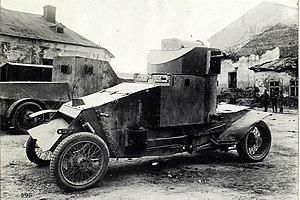
Le 38ᵉ corps de réserve est une grande unité de l'armée impériale allemande qui a combattu pendant la Première Guerre mondiale. Créé en décembre 1914, il est connu à partir d'avril 1915 sous le nom de Beskidenkorps. Il fait la plus grande partie de la guerre sur le front de l'Est avant d'être transféré en octobre 1917 sur le front de l'Ouest où il reprend sa première appellation.